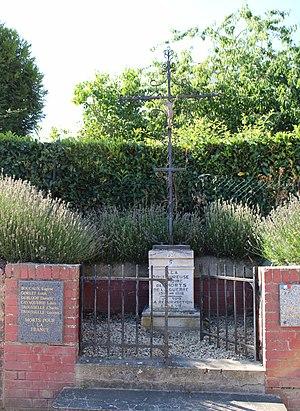
Le monument aux morts.
Les monuments aux morts de la guerre 1914-1918 peuvent être surmontés d'éléments symbolisant :
Beaurains-lès-Noyon est une commune française située dans le département de l'Oise en région Hauts-de-France.